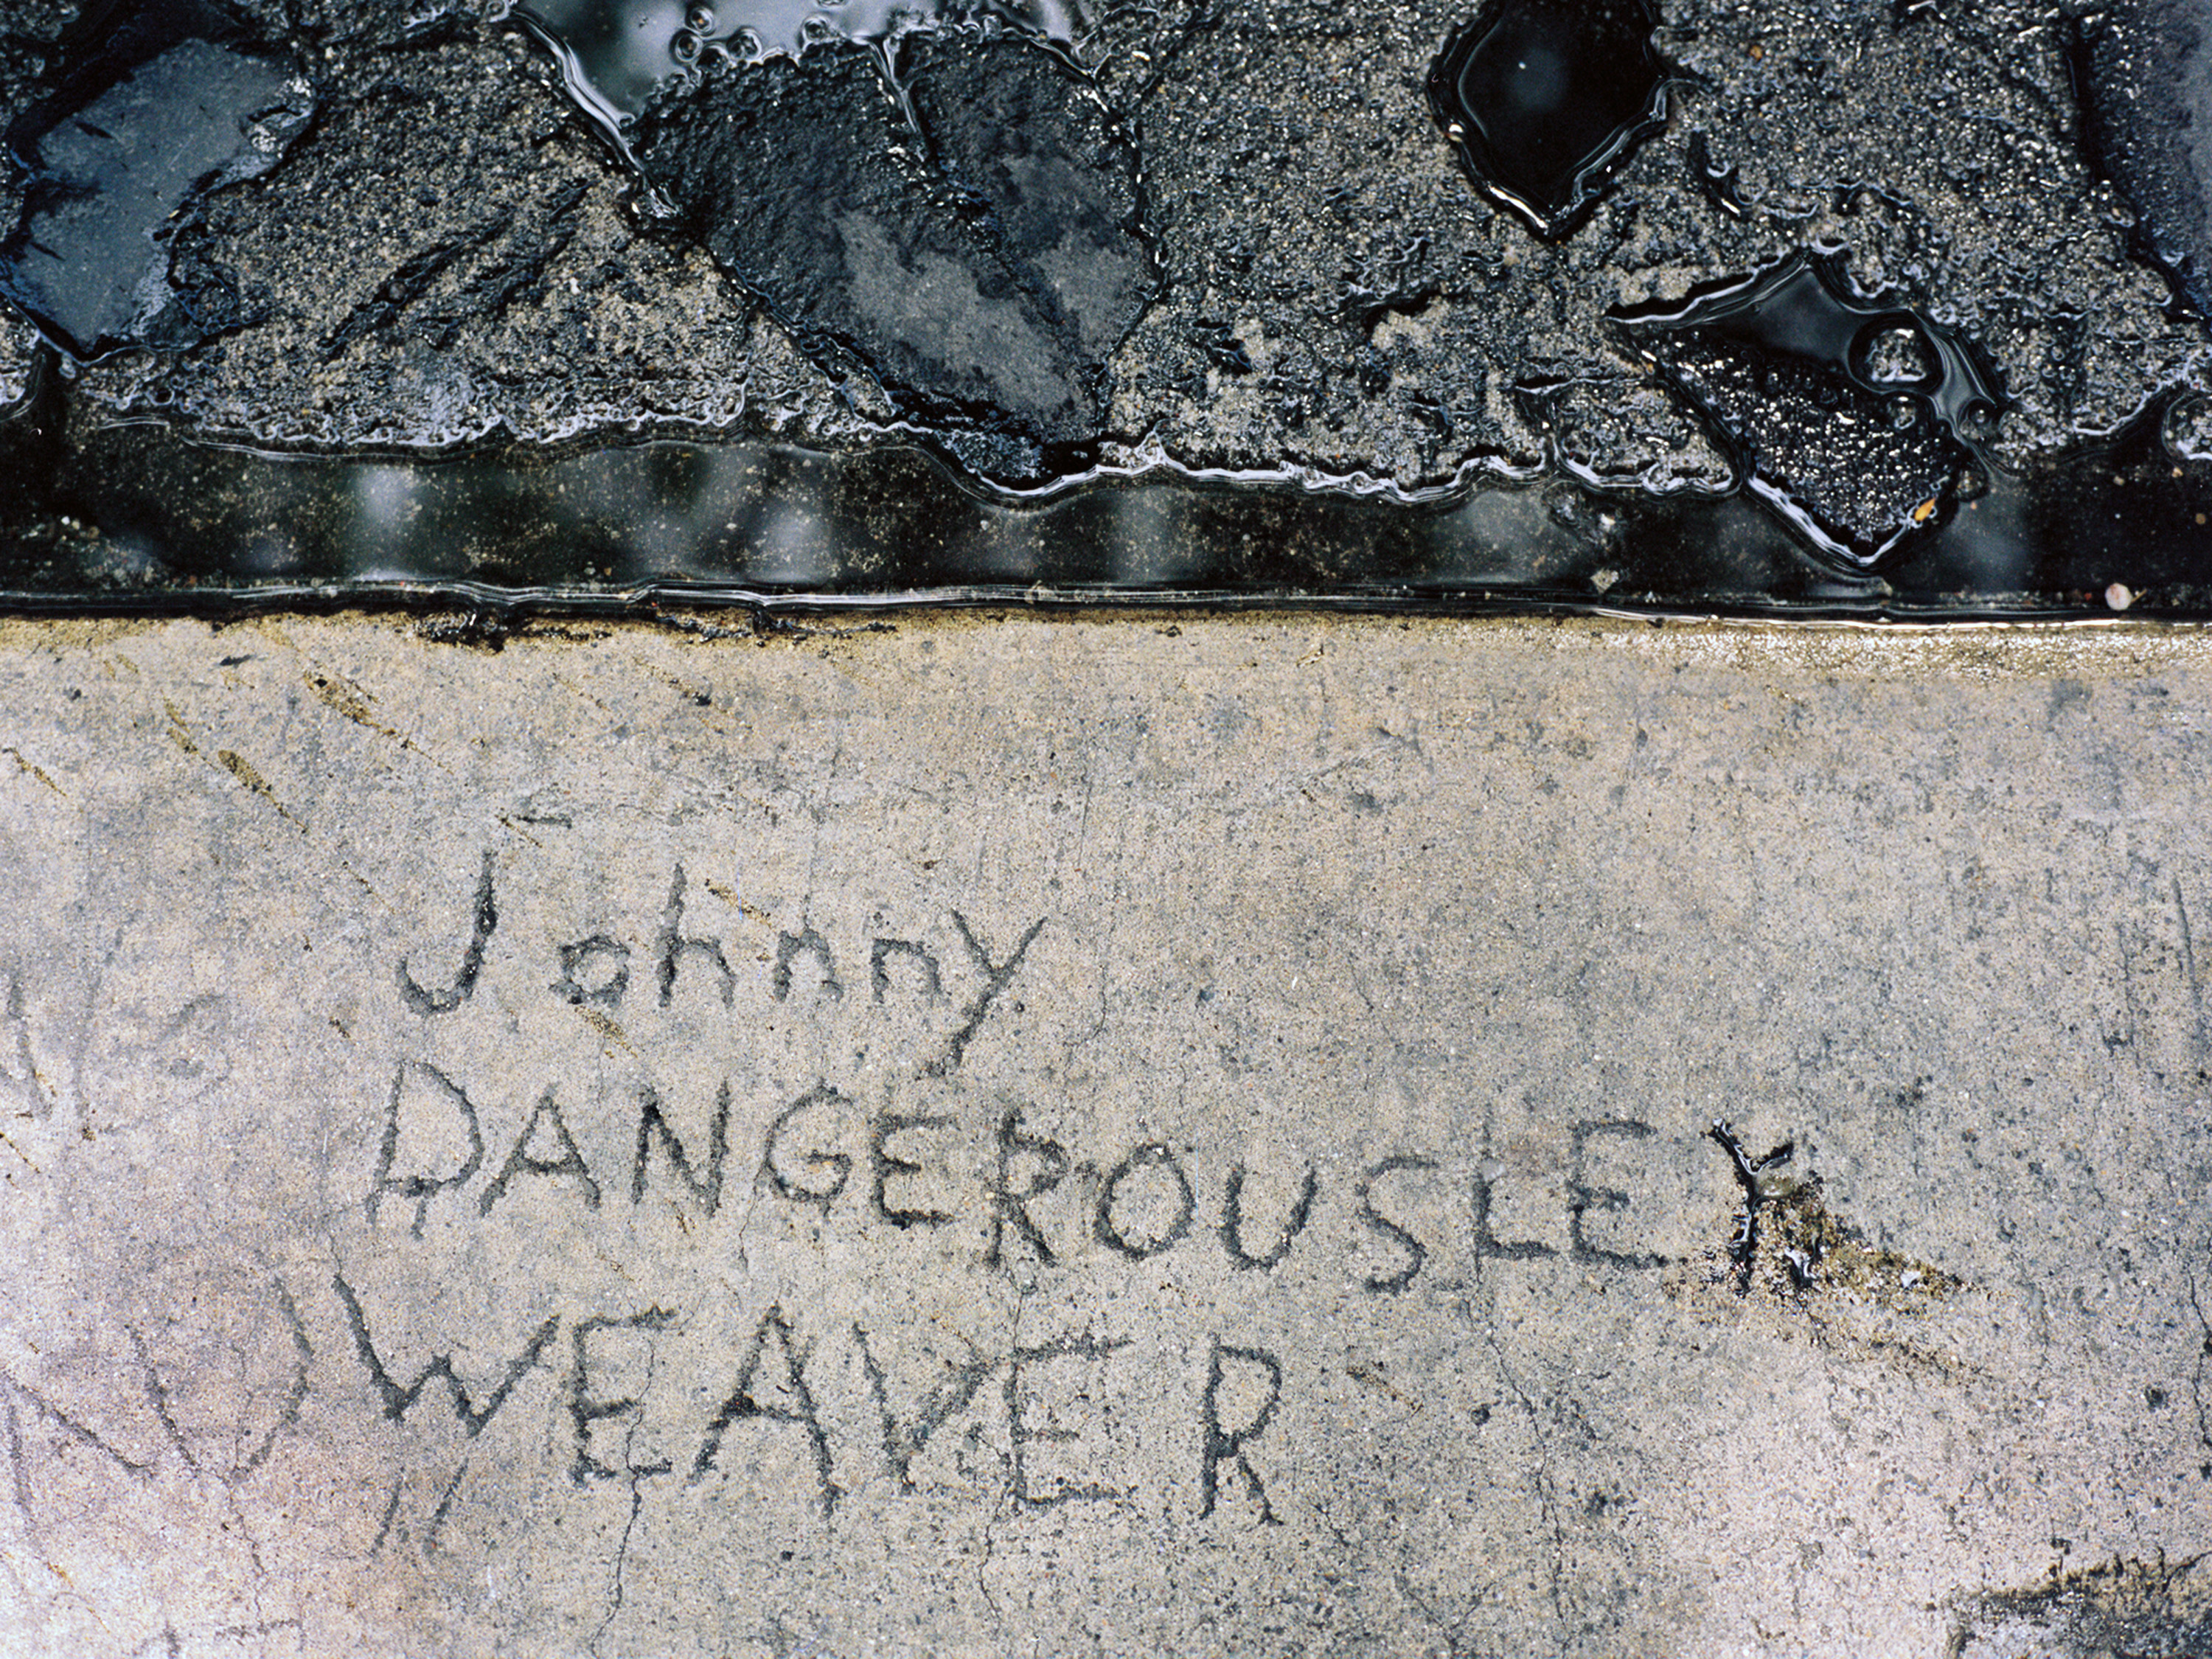
rock, wall, graffiti, art, monday, sacramento, road surface, ancient history